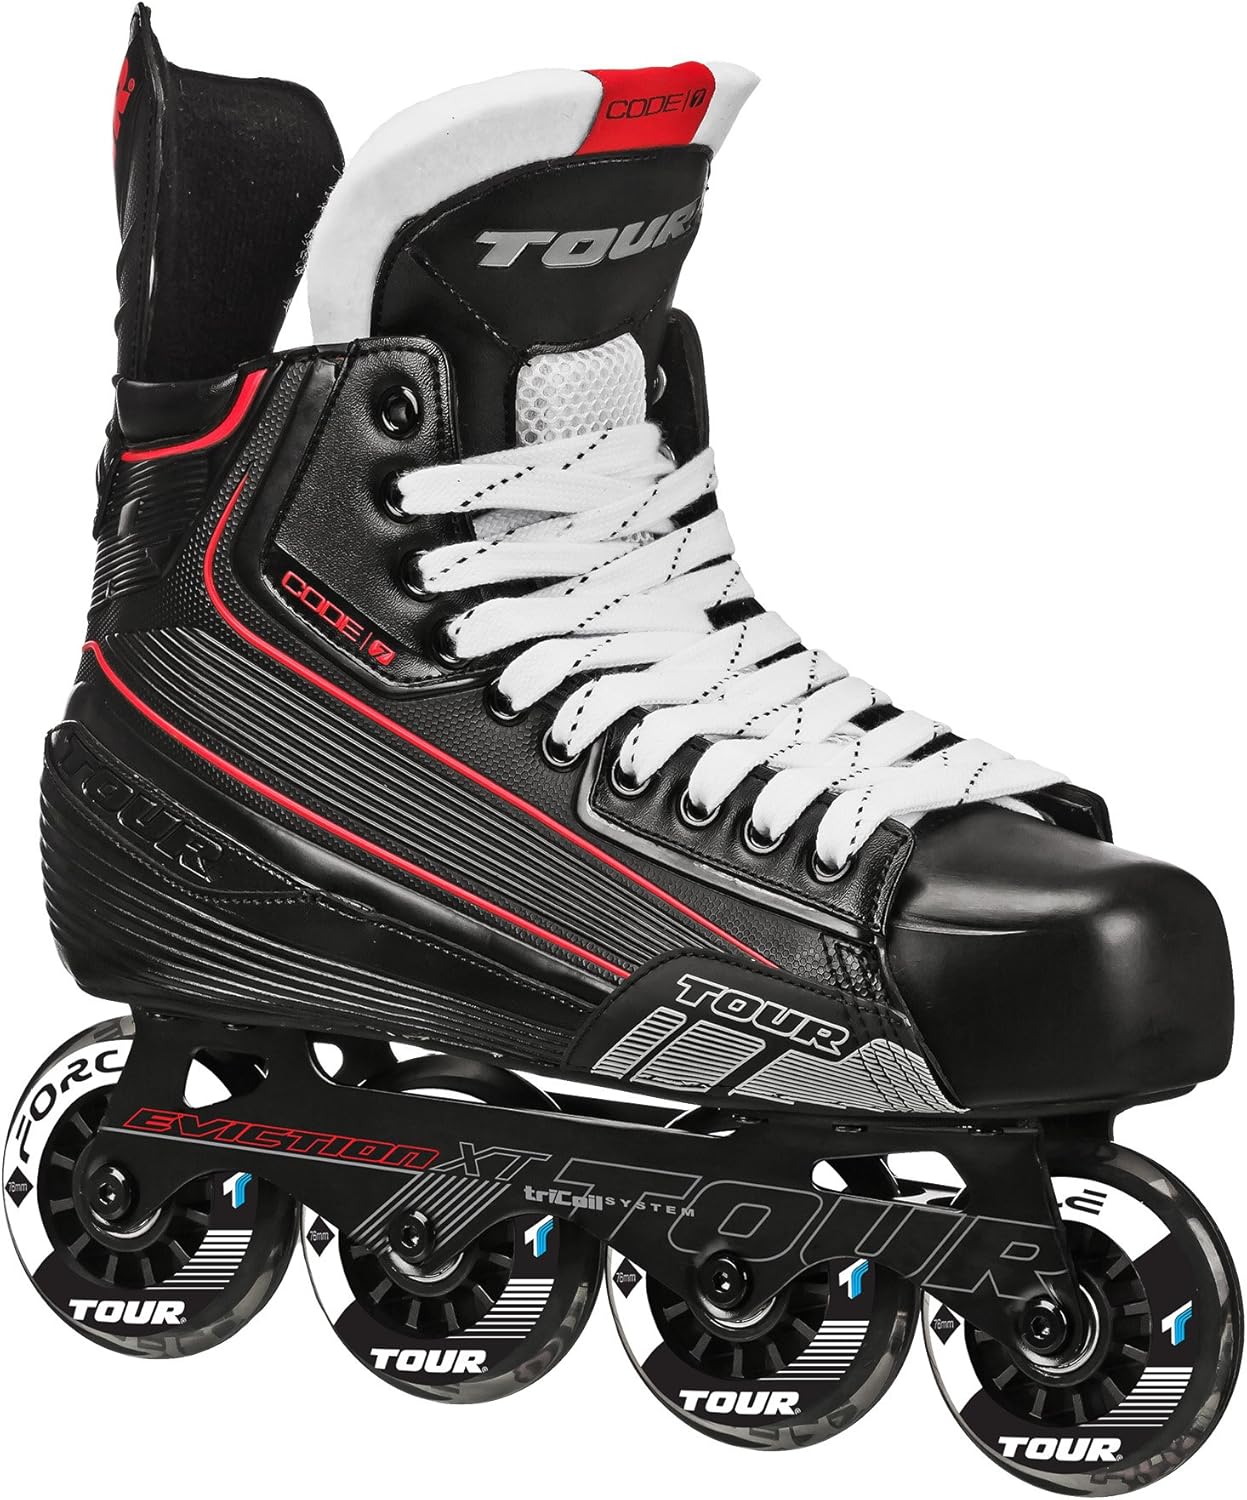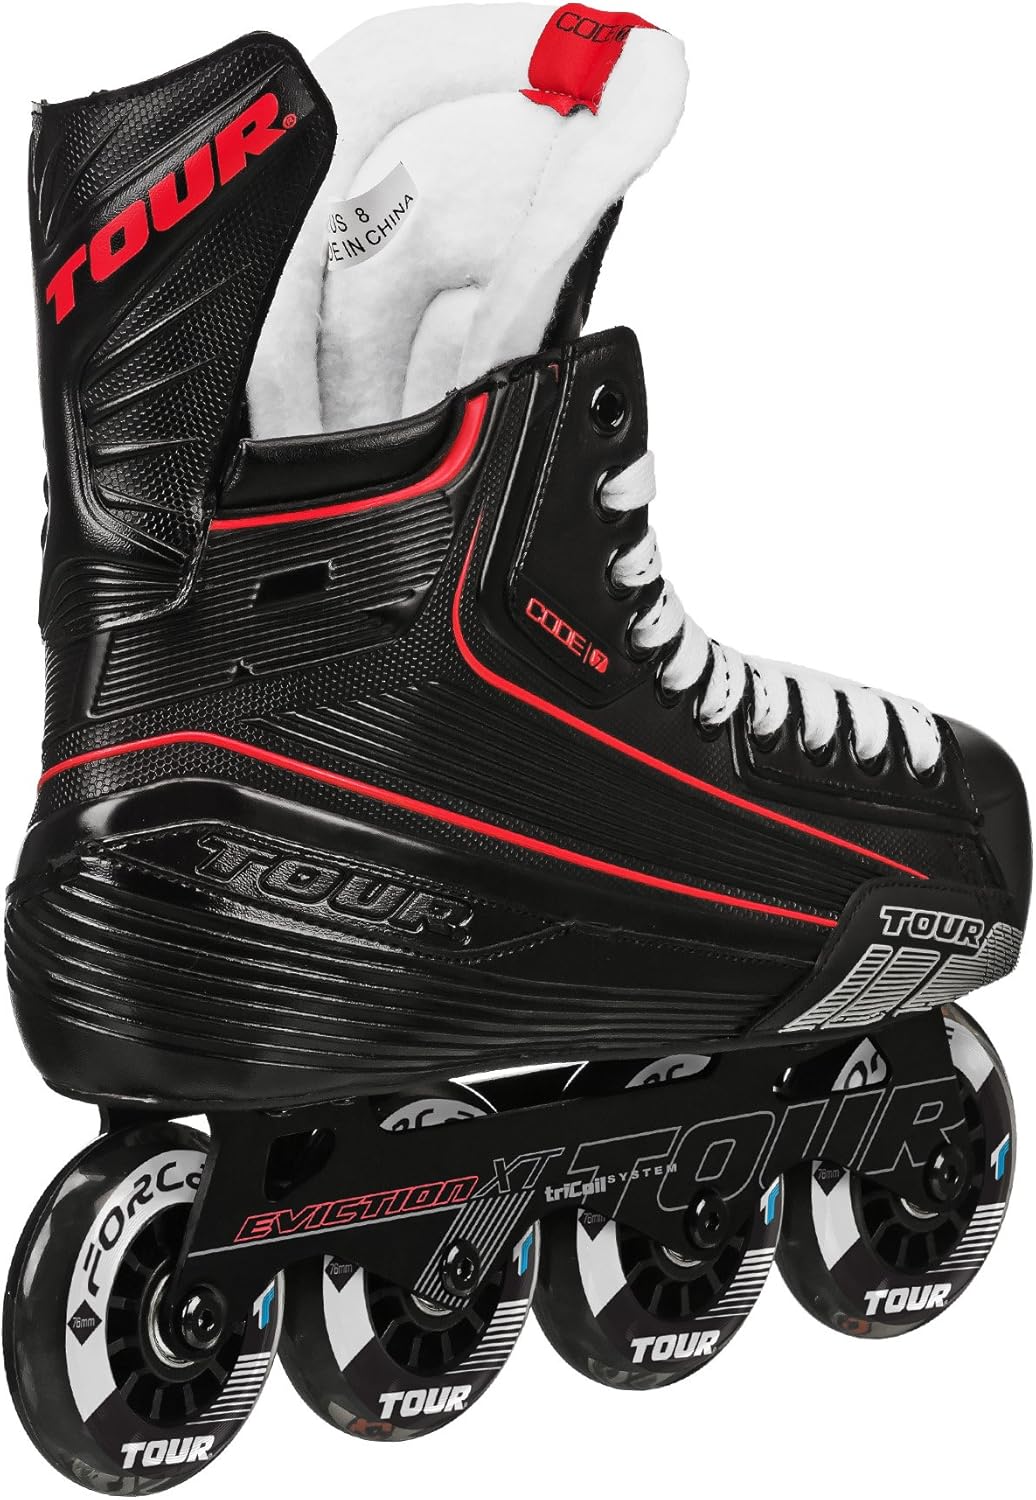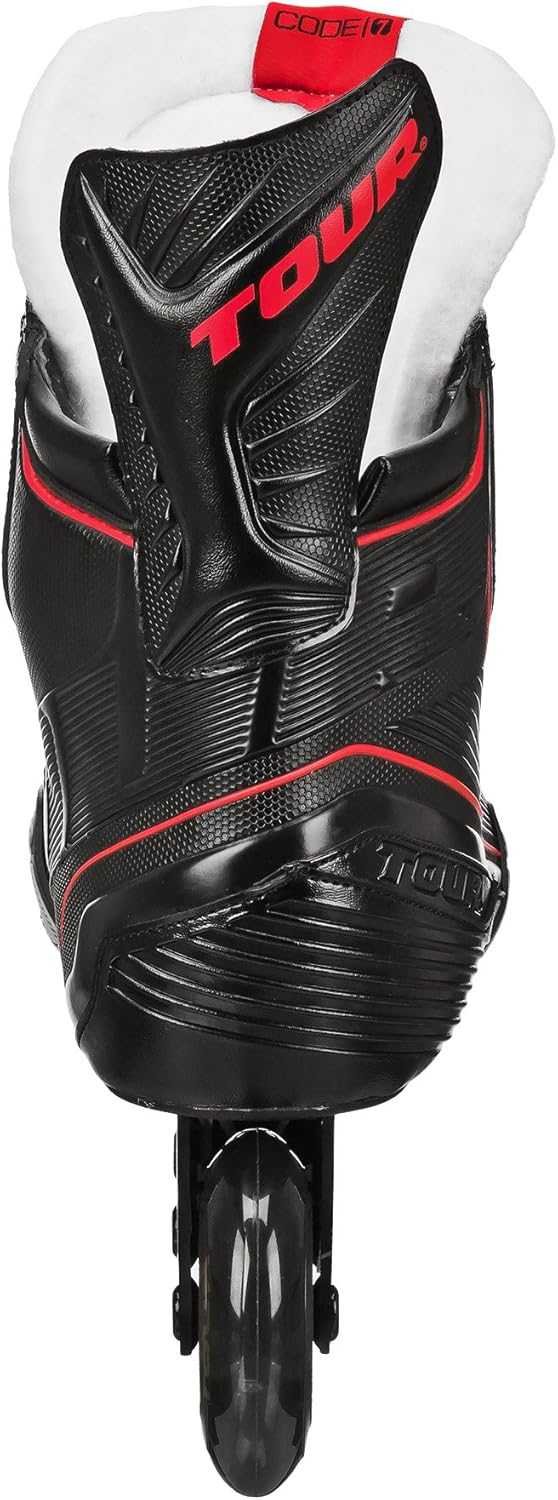
Tour Hockey Code 7 Senior Inline Hockey Skate
Category: Sports & Outdoors
Experience the Tour advantage in the Tour code 7 inline Hockey skates. Made with lightweight TUFF-SKIN exterior and comfort moisture wicking tricot liner, the code 7 skates provide a great value for the casual or new-to-hockey player. Traditional felt tongue construction with added lace-bite channel keeps your feet in place and comfortable during those long practice sessions or games. The force speed formula indoor/outdoor wheels provide maximum grip, speed, and durability for all surfaces.
Features: Lightweight Tuff-Skin exterior, high Density memory foam ankle pads with comfort pillow padding edge | Comfort quilted Tricot liner with moisture wicking material keeps feet dry all game | Tour Tri-Coil XT eviction aluminum chassis | BEVO silver-3 raced rated (chrome) bearings | Tour force speed formula indoor/outdoor wheels. Sizes 1-4 have all 72mm wheels. Size 5-6 have all 76mm wheels. Sizes 7 -13 have all 80mm wheel